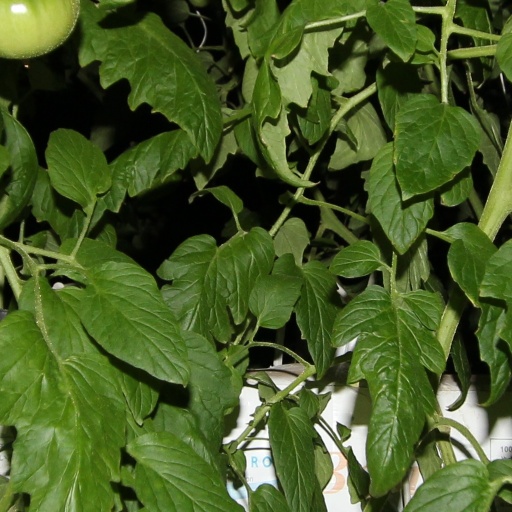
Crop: tomato